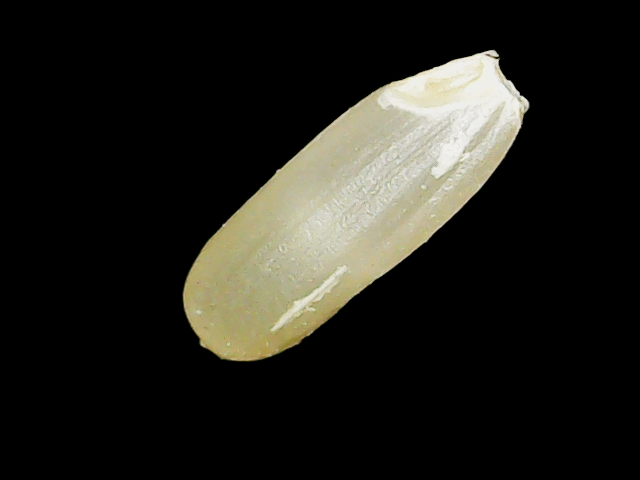
Rice variety: Binadhan17